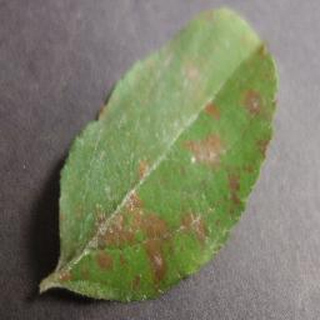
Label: apple_cedar_apple_rust